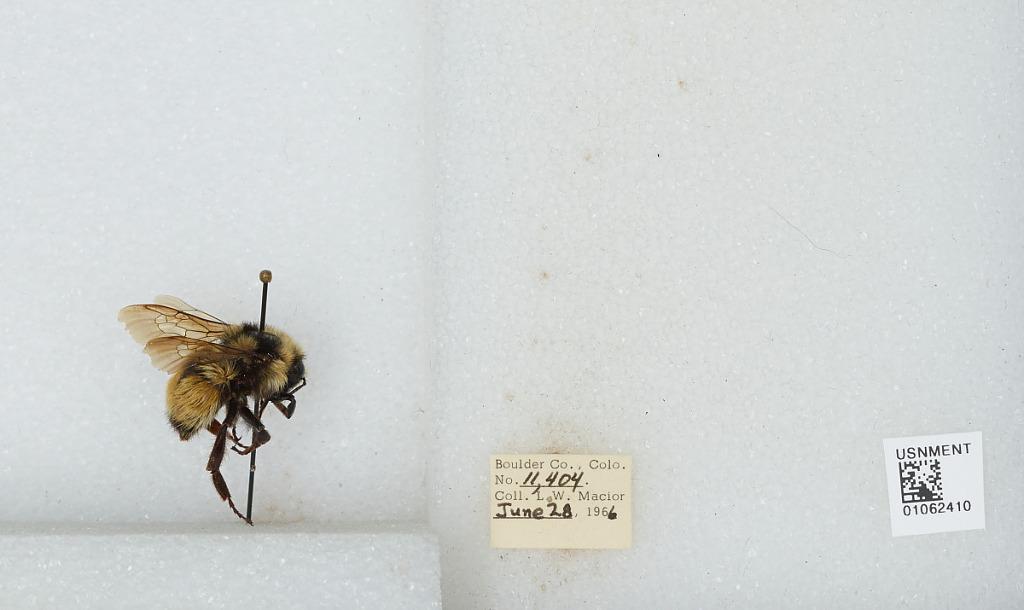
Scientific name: Bombus (Pyrobombus) bifarius Cresson
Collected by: L. Macior
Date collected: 1966-6-28
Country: United States
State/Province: Colorado
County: Boulder
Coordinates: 40.0017, -105.308